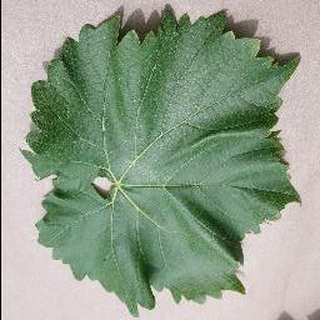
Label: healthy_grape